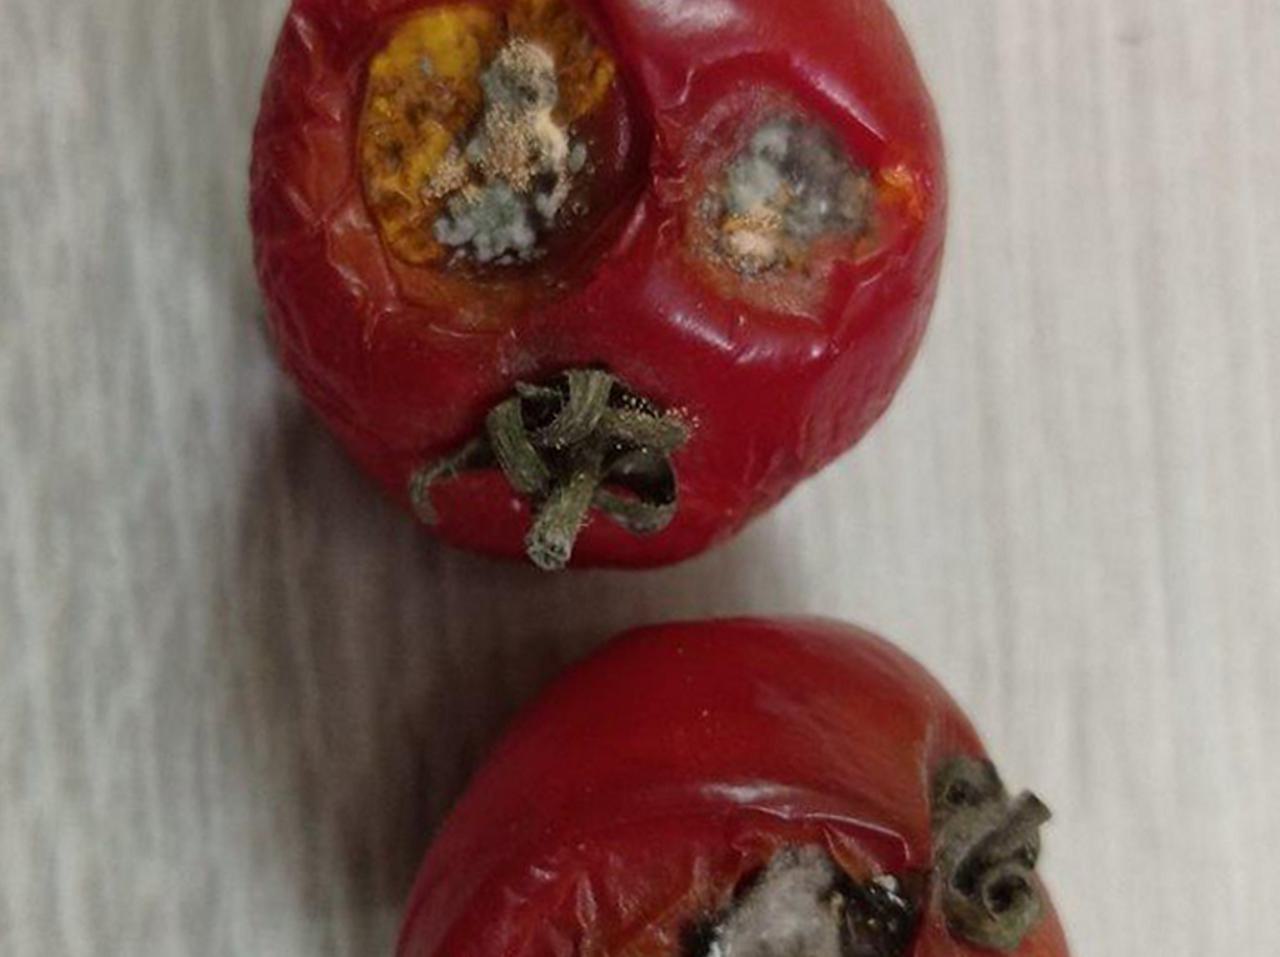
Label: Rotten